Germany–Hungary relations

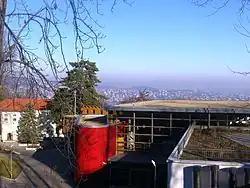
Thomas Mann Gymnasium, Budapest

Germany and Hungary are closely cooperating in culture and education. The goal is the promotion of the German language, academic and school exchanges and cultural events.